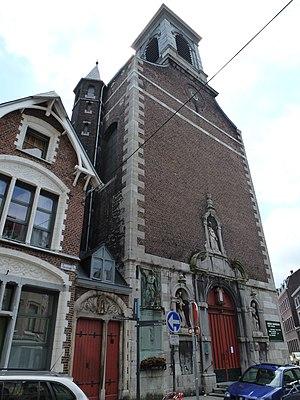
La rue Fosse-aux-Raines est une rue ancienne du quartier d'Outremeuse à Liège en Belgique.